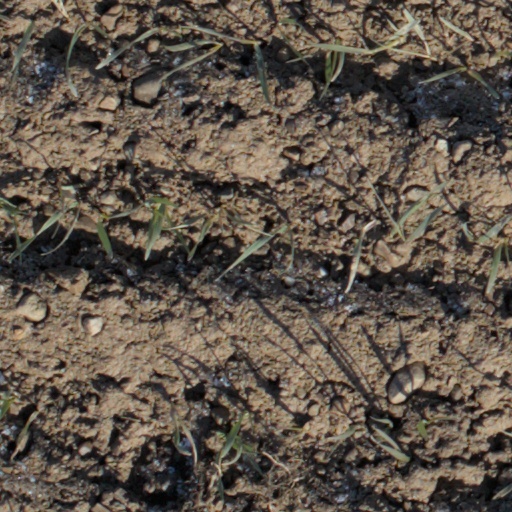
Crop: wheat